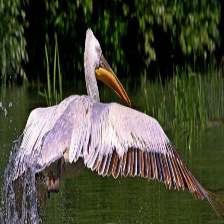
Species: DALMATIAN PELICAN
Scientific name: PELECANUS CRISPUS